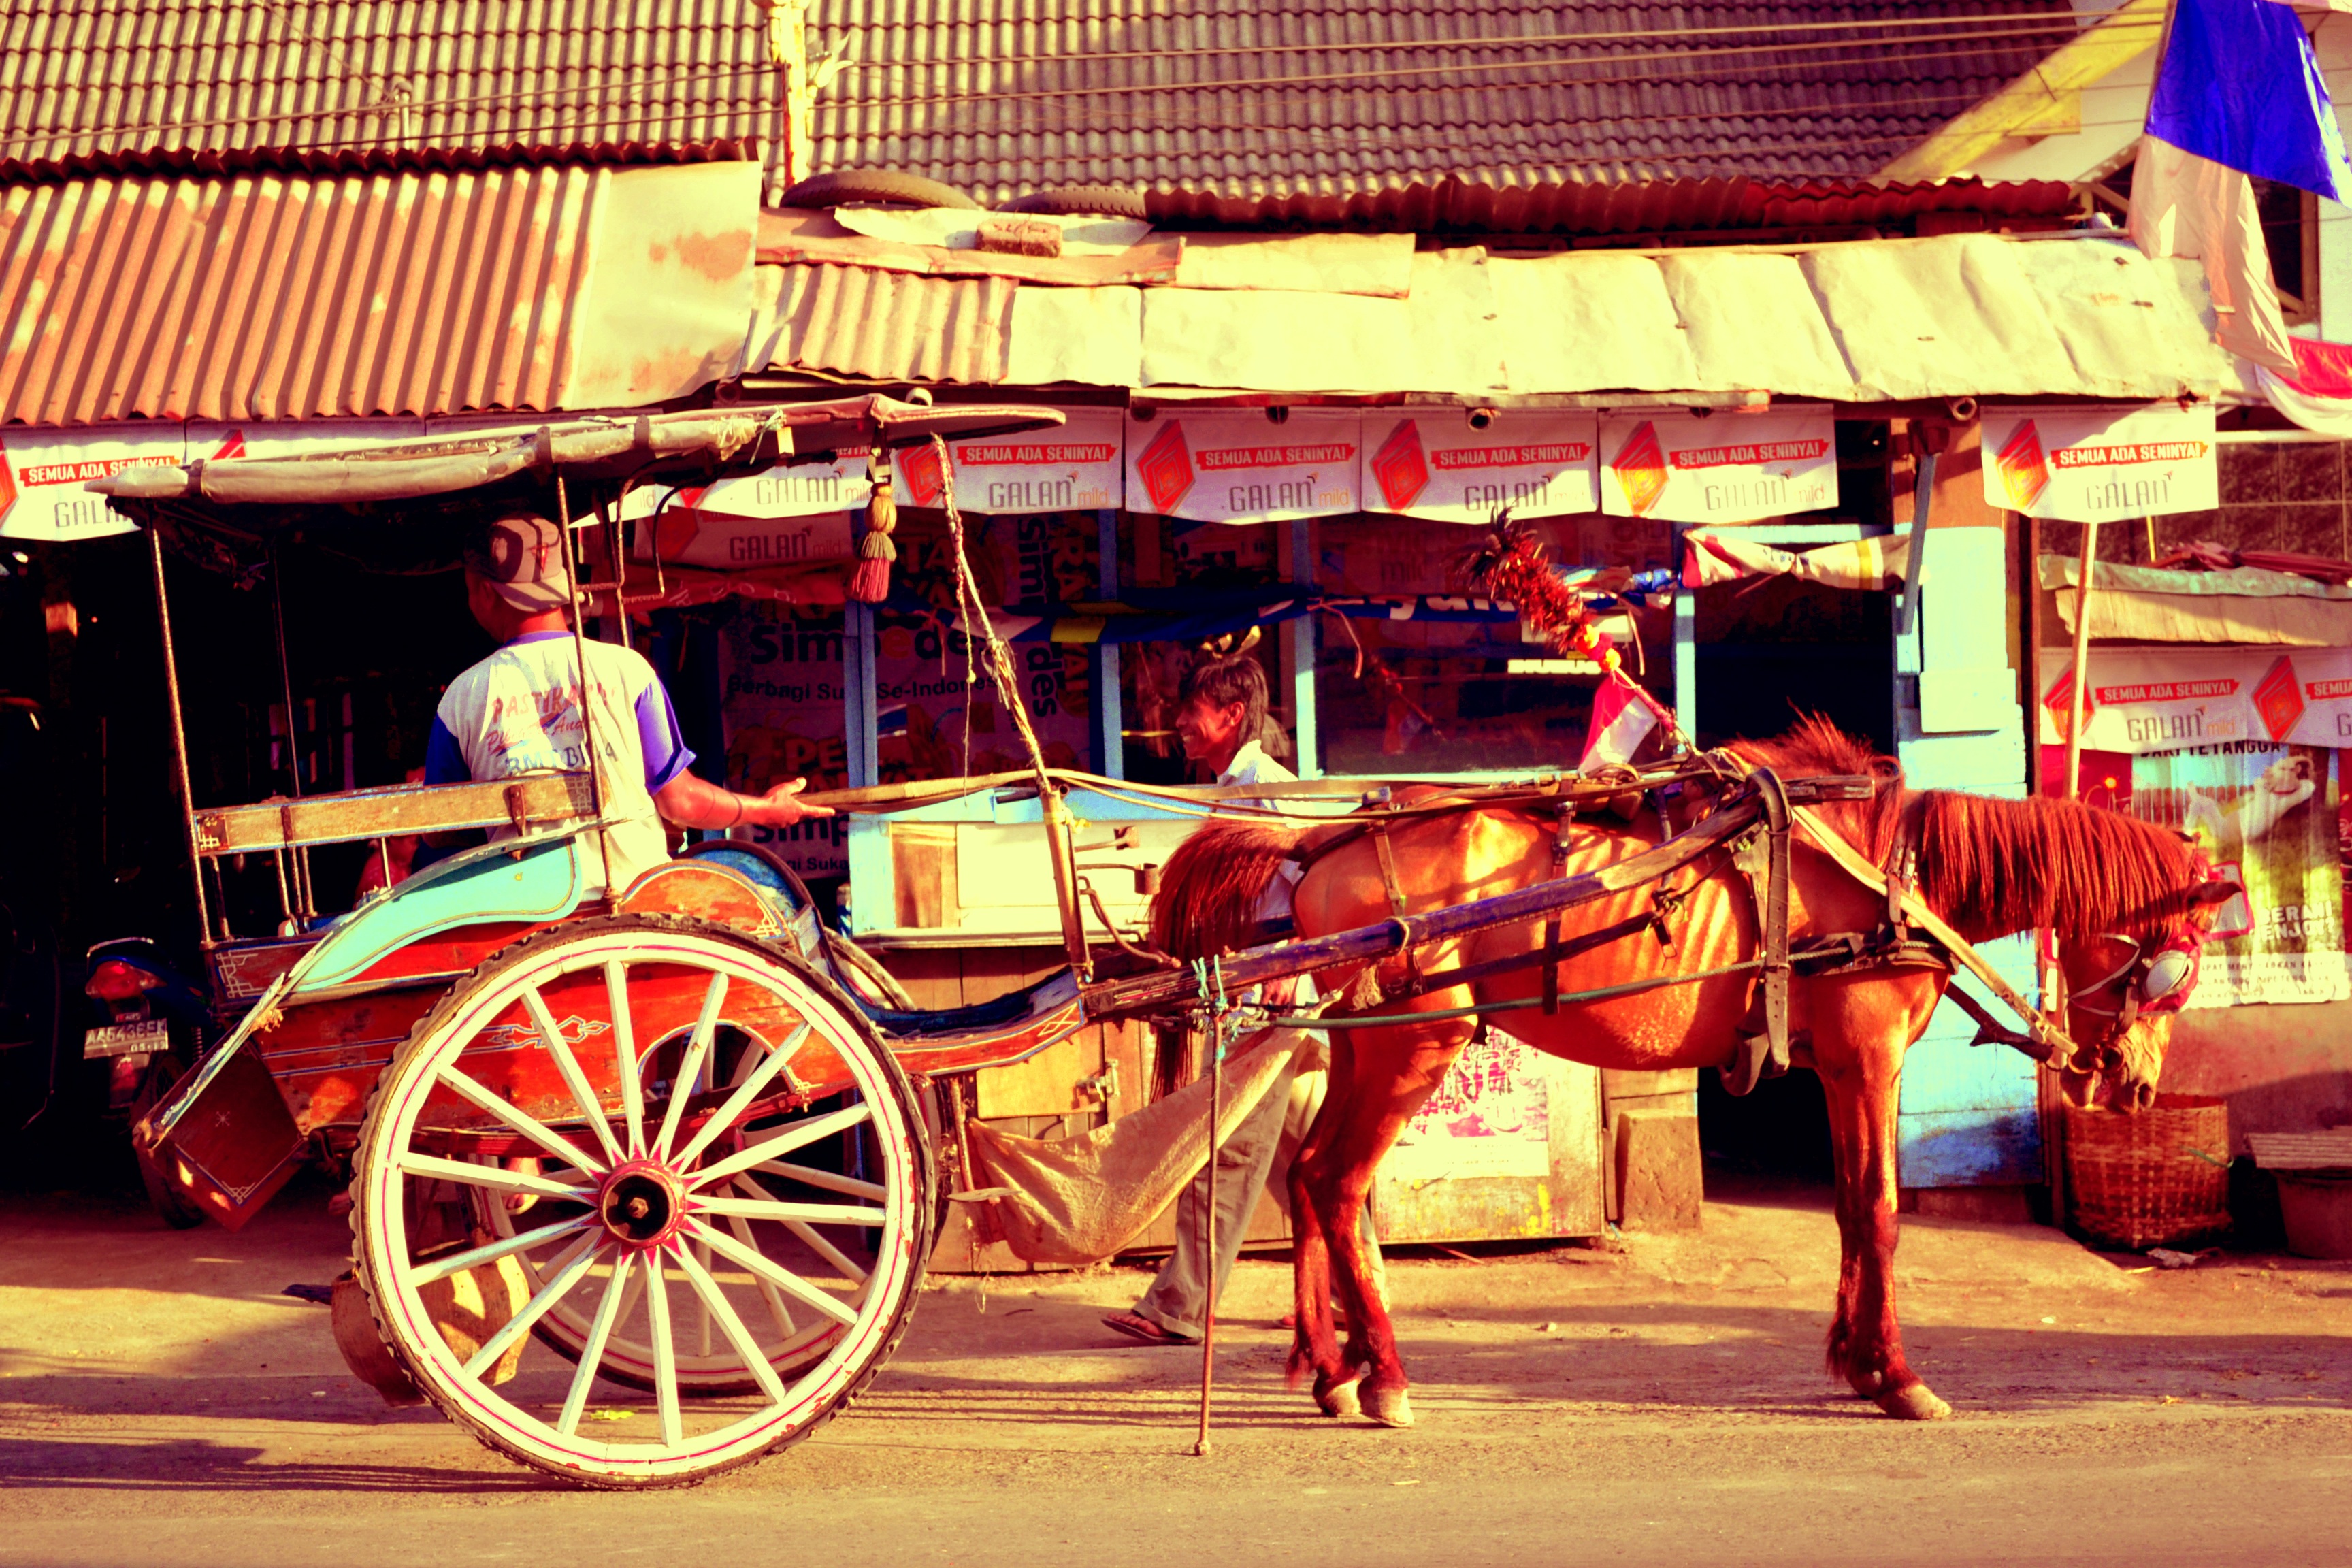
cart, transportation, rural, vehicle, horse, ancient, historic, festival, horse carriage, stall, carriage, tradition, fair, traditional